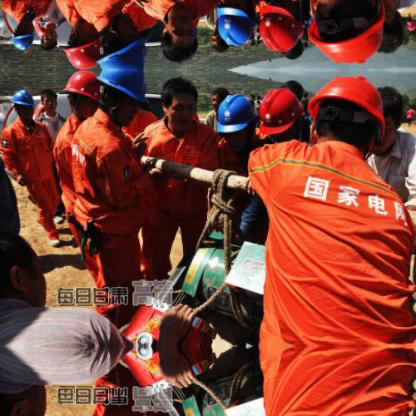
Objects in the image:
label: helmet
label: helmet
label: helmet
label: helmet
label: helmet
label: helmet
label: head
label: head
label: head
label: head
label: helmet
label: helmet
label: helmet
label: helmet
label: helmet
label: helmet
label: head
label: head
label: head
label: head